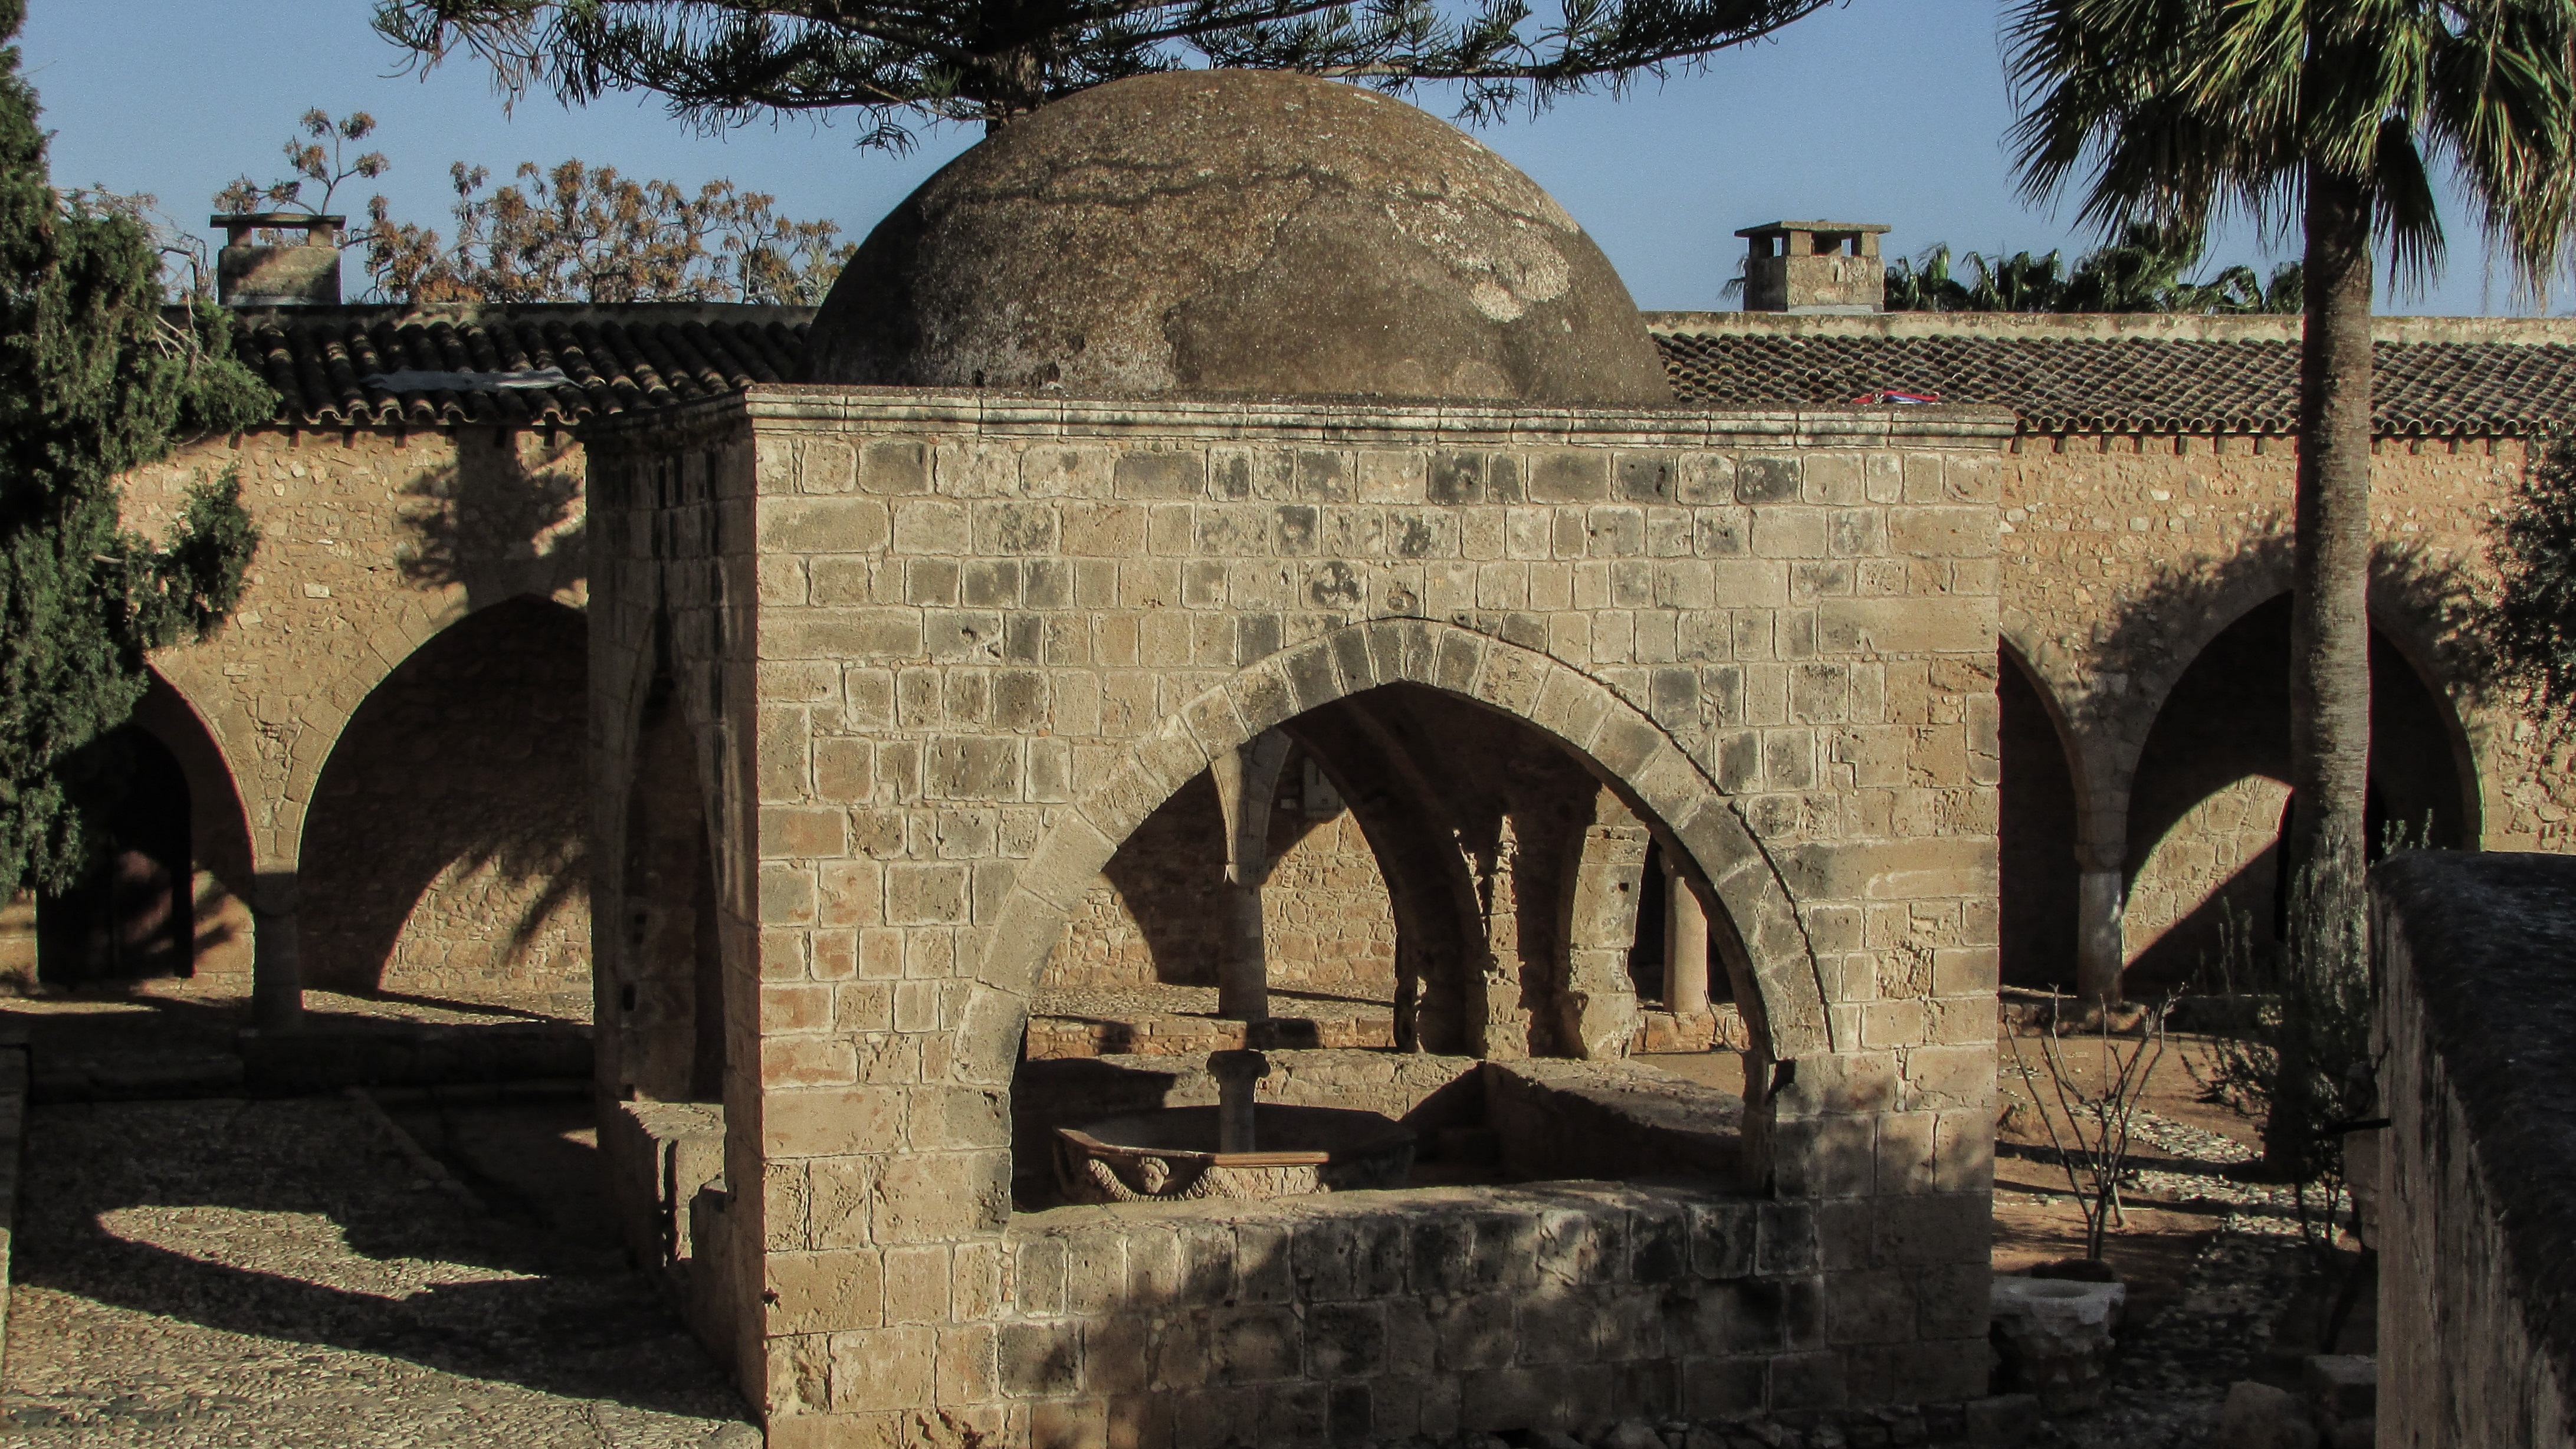
architecture, arch, medieval, ruins, monastery, history, cyprus, ayia napa, stone built, ancient history